Radial head fracture

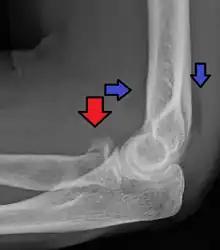
Radial head fracture (red arrow) with posterior and anterior sail sign (blue arrows)

Radial head fractures are a common type of elbow fracture that typically occurs after a fall on an outstretched arm. They account for approximately one third of all elbow fractures and are frequently associated with other injuries of the elbow. Radial head fractures are diagnosed by a clinical assessment and medical imaging. A radial head fracture is treated according to the severity of the injury and its Mason-Johnston classification. Treatment may be surgical or nonsurgical. Stable isolated fractures typically have excellent outcomes. Unstable fractures with other associated injuries have varying outcomes. Common adverse outcomes include stiffness, pain, poor bone healing, and hardware complications.